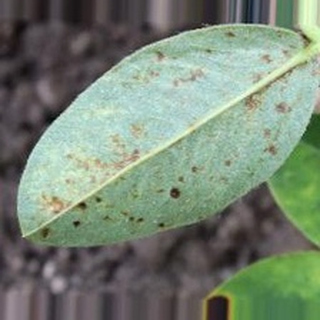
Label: groundnut_rust